Friedrich Lindner (ornithologist)

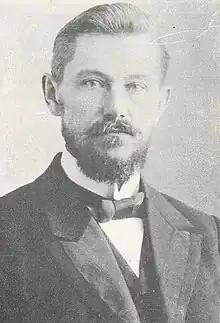

Johann Friedrich Lindner (13 April 1864 – 26 May 1922) was a German pastor and ornithologist. He was among the first to notice the intensity of migratory birds over the Curonian Spit and particularly Rossiten which was later developed into a bird observatory by his school friend Johannes Thienemann.